Welcome to New York (song)

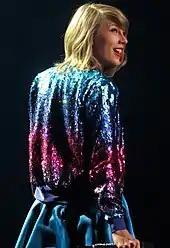
Swift performing onstage wearing a blue skirt and sparkling jacket

On October 27, 2014, to celebrate the album's release, Swift held a concert called ""1989" Secret Sessions" in Manhattan. It featured tracks from "1989", including "Welcome to New York", and was live streamed by Yahoo! and iHeartRadio. During promotion of the album, Swift performed "Welcome to New York" on TV shows including "Late Show with David Letterman" and "Good Morning America". She also performed the song during two events in 2019: the Amazon Prime Day concert and Z100's iHeartRadio Jingle Ball. "Welcome to New York" was the opener in the set list for Swift's 2015 tour, the 1989 World Tour. Swift performed it as a "surprise song" outside the regular set list during two concerts of her later tours: at the East Rutherford show as part of her Reputation Stadium Tour on July 20, 2018, and again at East Rutherford as part of the Eras Tour on May 28, 2023. On the latter tour's she sang the song with a piano at the Stockholm stop on May 18, 2024, where Swift sang it as part of a medley with "Say Don't Go" (2023) and "Clean" (2014) and at the New Orleans stop on October 26, 2024, where she sang it as part of a medley with "Hits Different" (2022).